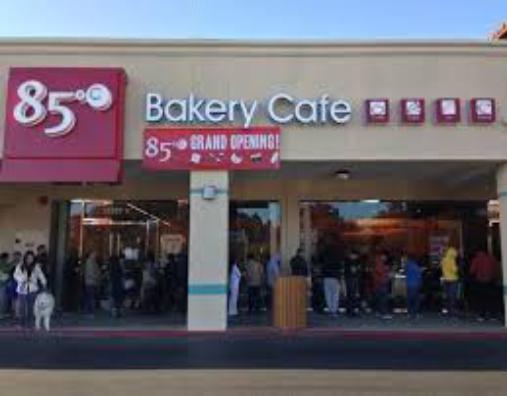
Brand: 85C Bakery Cafe
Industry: Food